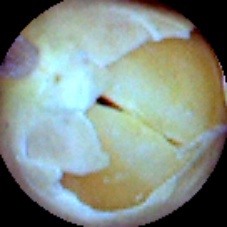
Label: Skin-damaged